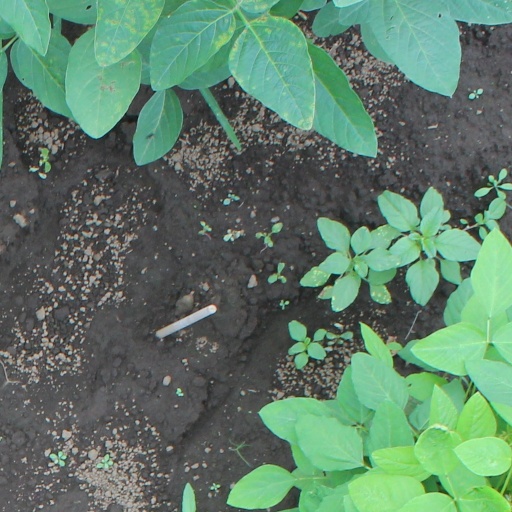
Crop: soybean